81st Armor Regiment

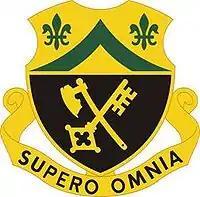

A Gold color metal and enamel device in height overall consisting of a shield blazoned: Per fess enhanced Or and Sable, a chevron in point embowed between two fleurs-de-lis Vert and in base a battle-axe and key in saltire of the first. Attached below and to the sides of the shield is a Gold scroll inscribed "SUPERO OMNIA" in Black letters.